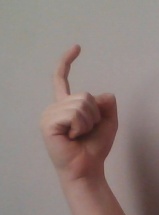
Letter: ra